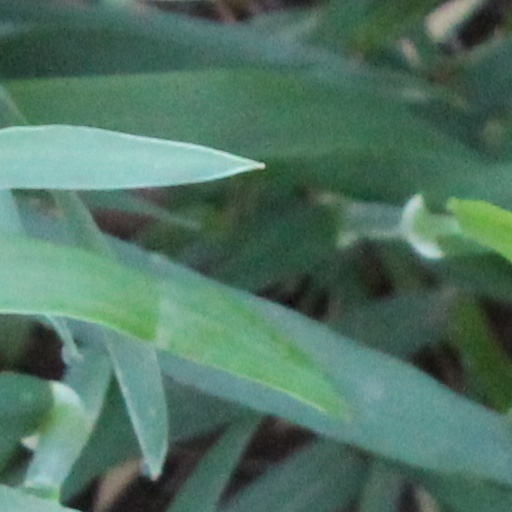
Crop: wheat